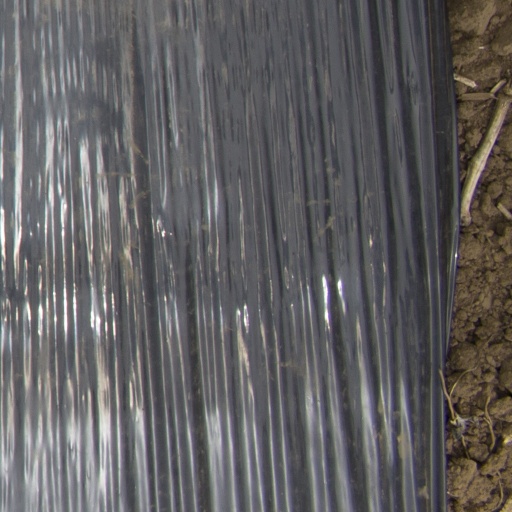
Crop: Jerusalem artichoke